Eremophila oldfieldii

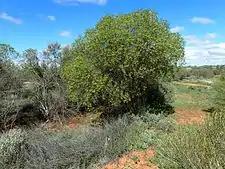
"E. oldfieldii" subsp. "oldfieldii" growing south of the Billabong Roadhouse

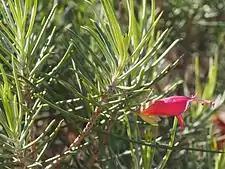
"E. oldfieldii" subsp. "angustifolia" leaves and flowers

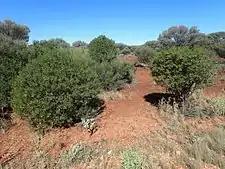
"E. oldfieldii" subsp. "angustifolia" growing near Leonora

The first formal description of this species was published in 1859 by botanist Ferdinand von Mueller in "Fragmenta phytographiae Australiae". The specific epithet ("oldfieldii") honours Augustus Frederick Oldfield who made the type collection.